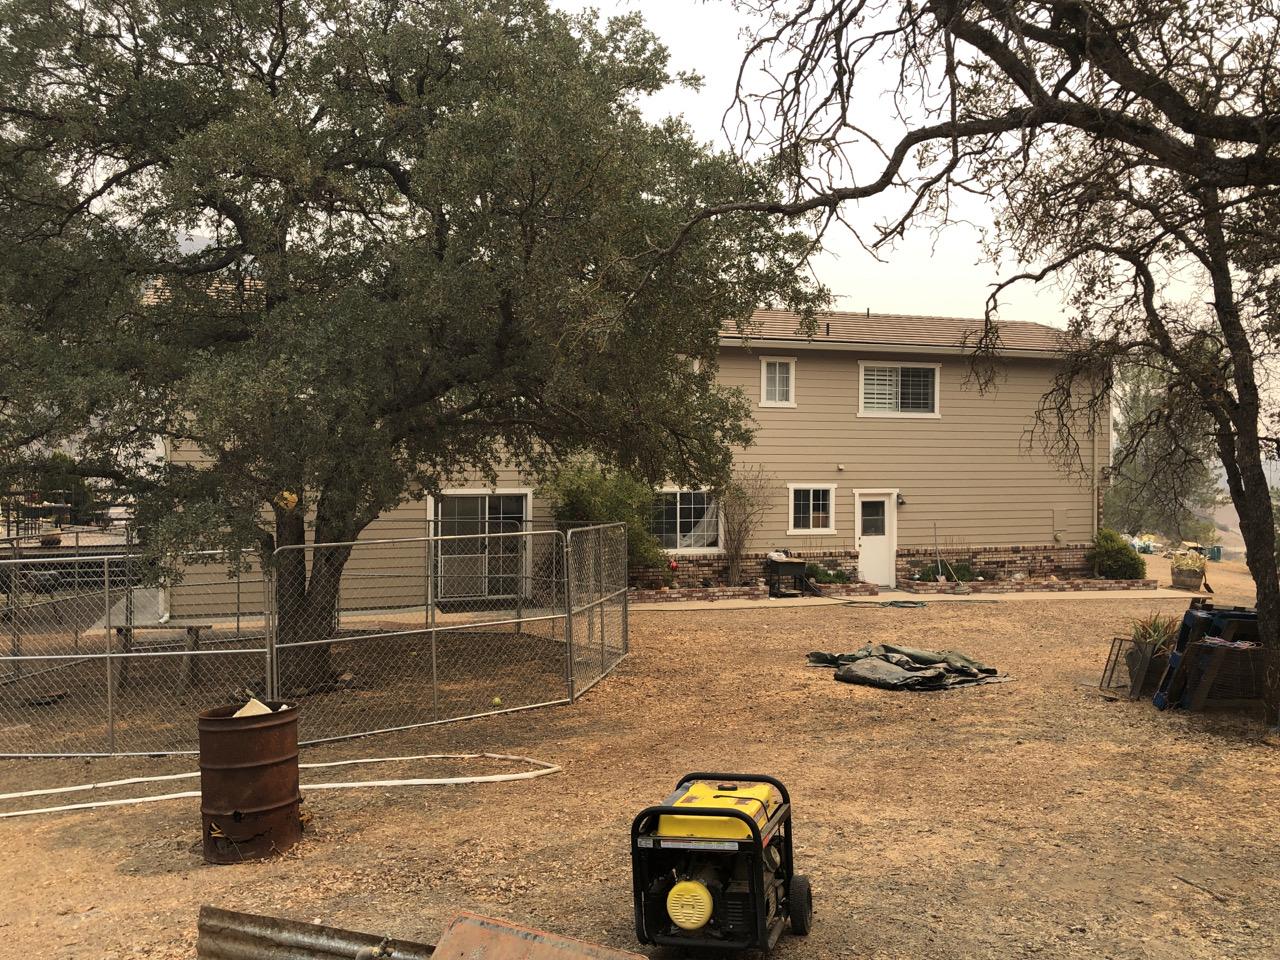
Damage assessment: no_damage